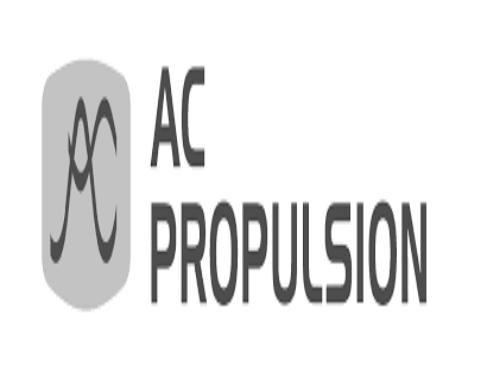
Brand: ac propulsion
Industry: Transportation